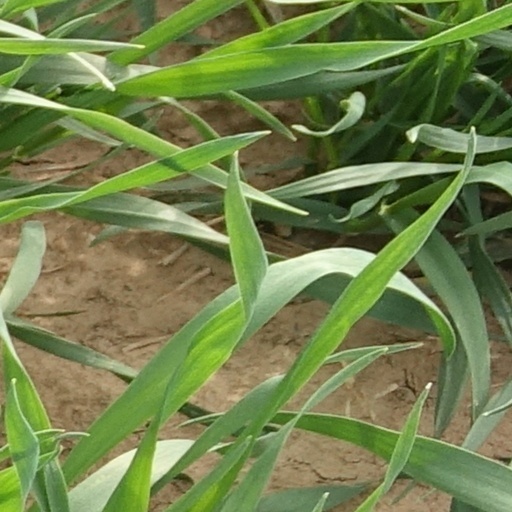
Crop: wheat